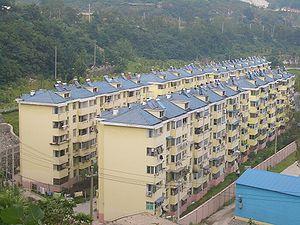
L'énergie solaire en Chine connait une croissance très rapide depuis la mise en place de politiques de soutien à partir de 2008-2009, bien que le potentiel solaire de la Chine soit surtout important dans les régions de l'ouest, désertiques, éloignées des centres d'activités économiques, en grande partie côtiers.